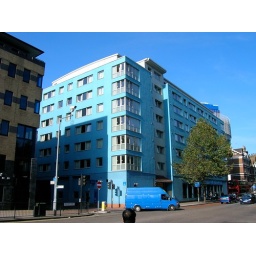
The goofy blue building I lived in all semester. It was very colorful, my room was pink!